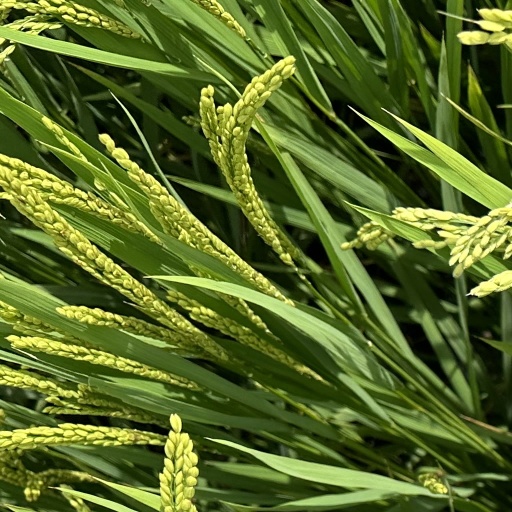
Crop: rice